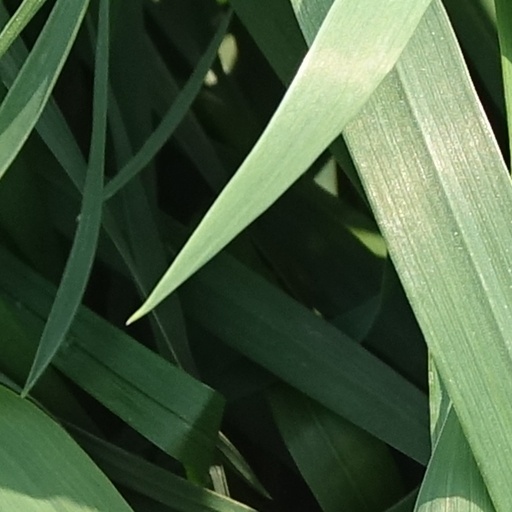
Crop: wheat